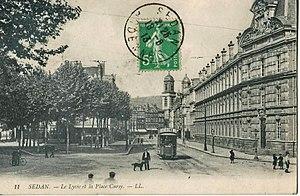
Carte postale ancienne éditée par LL, n°11
Le tramway de Sedan a desservi cette ville française des Ardennes, ainsi que ses voisines, entre 1901 et 1917, date à laquelle les voies ont été démontées par l'occupant. Il n'a pas connu d'évolution forte durant cette période assez courte de fonctionnement mais a marqué les habitants de la ville. De nombreuses cartes postales ont été éditées sur ce thème.